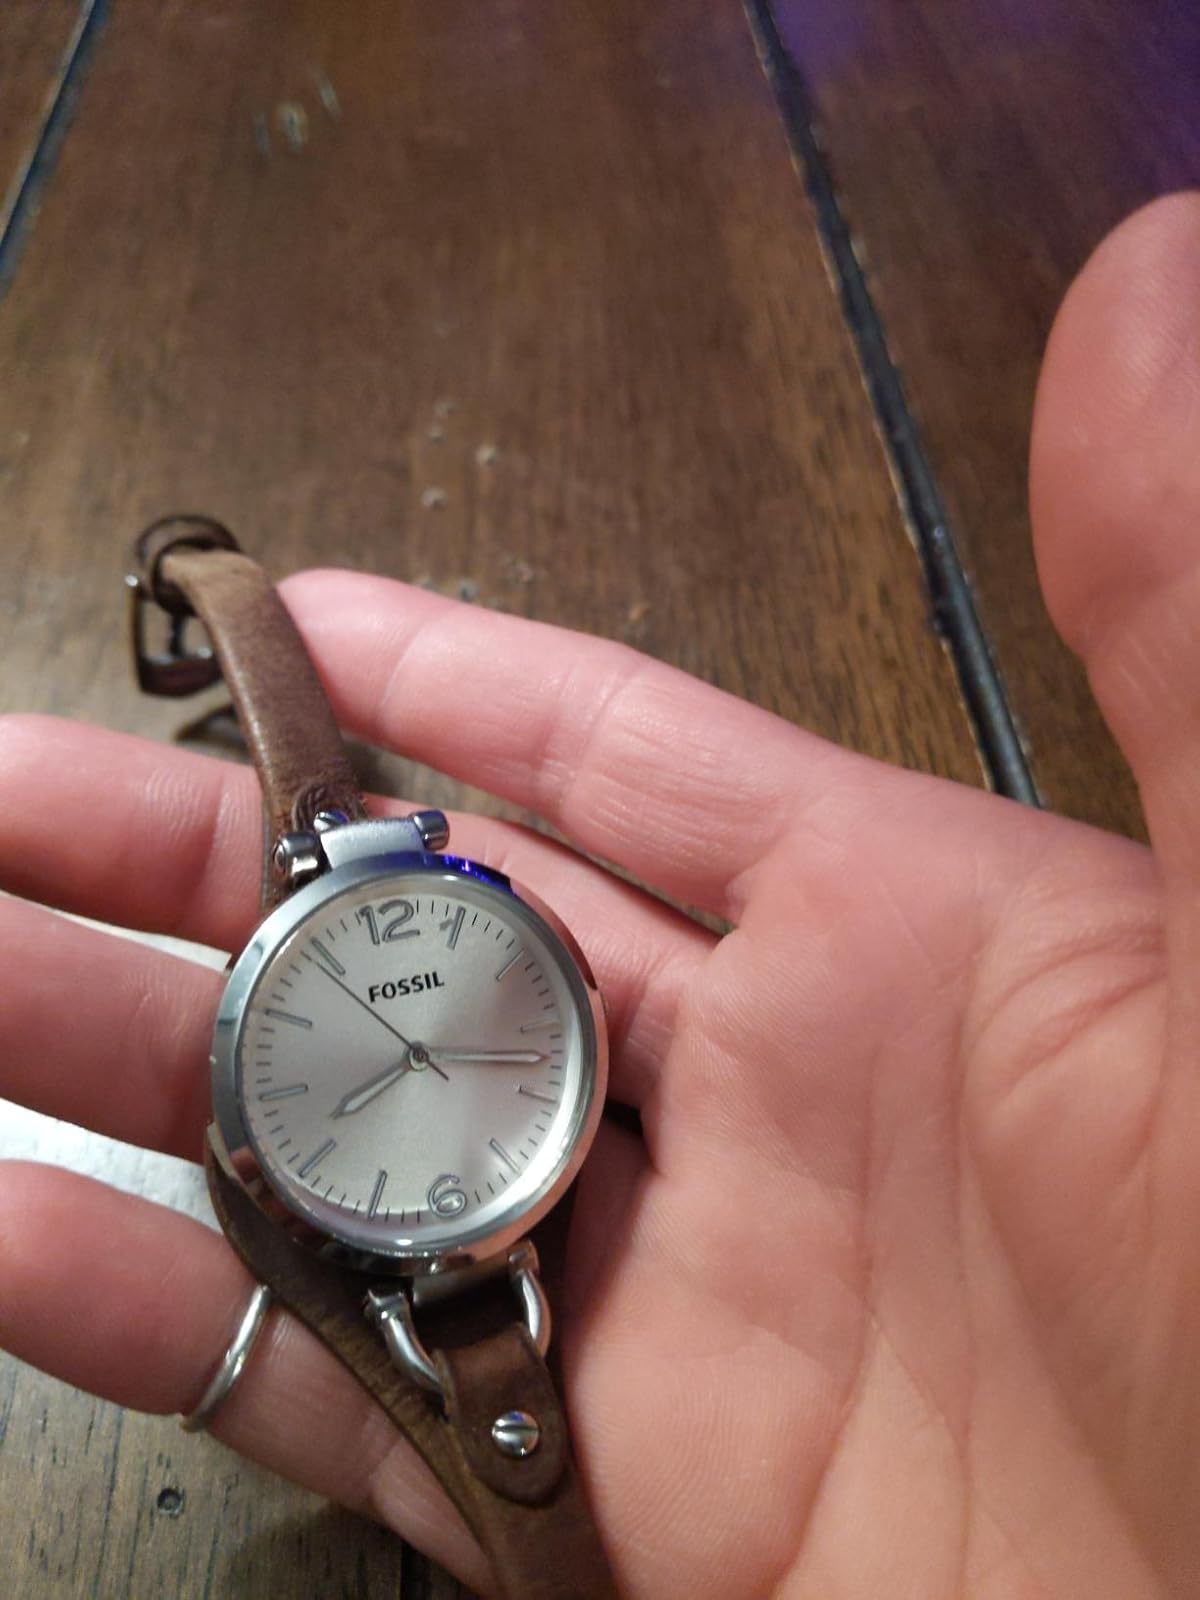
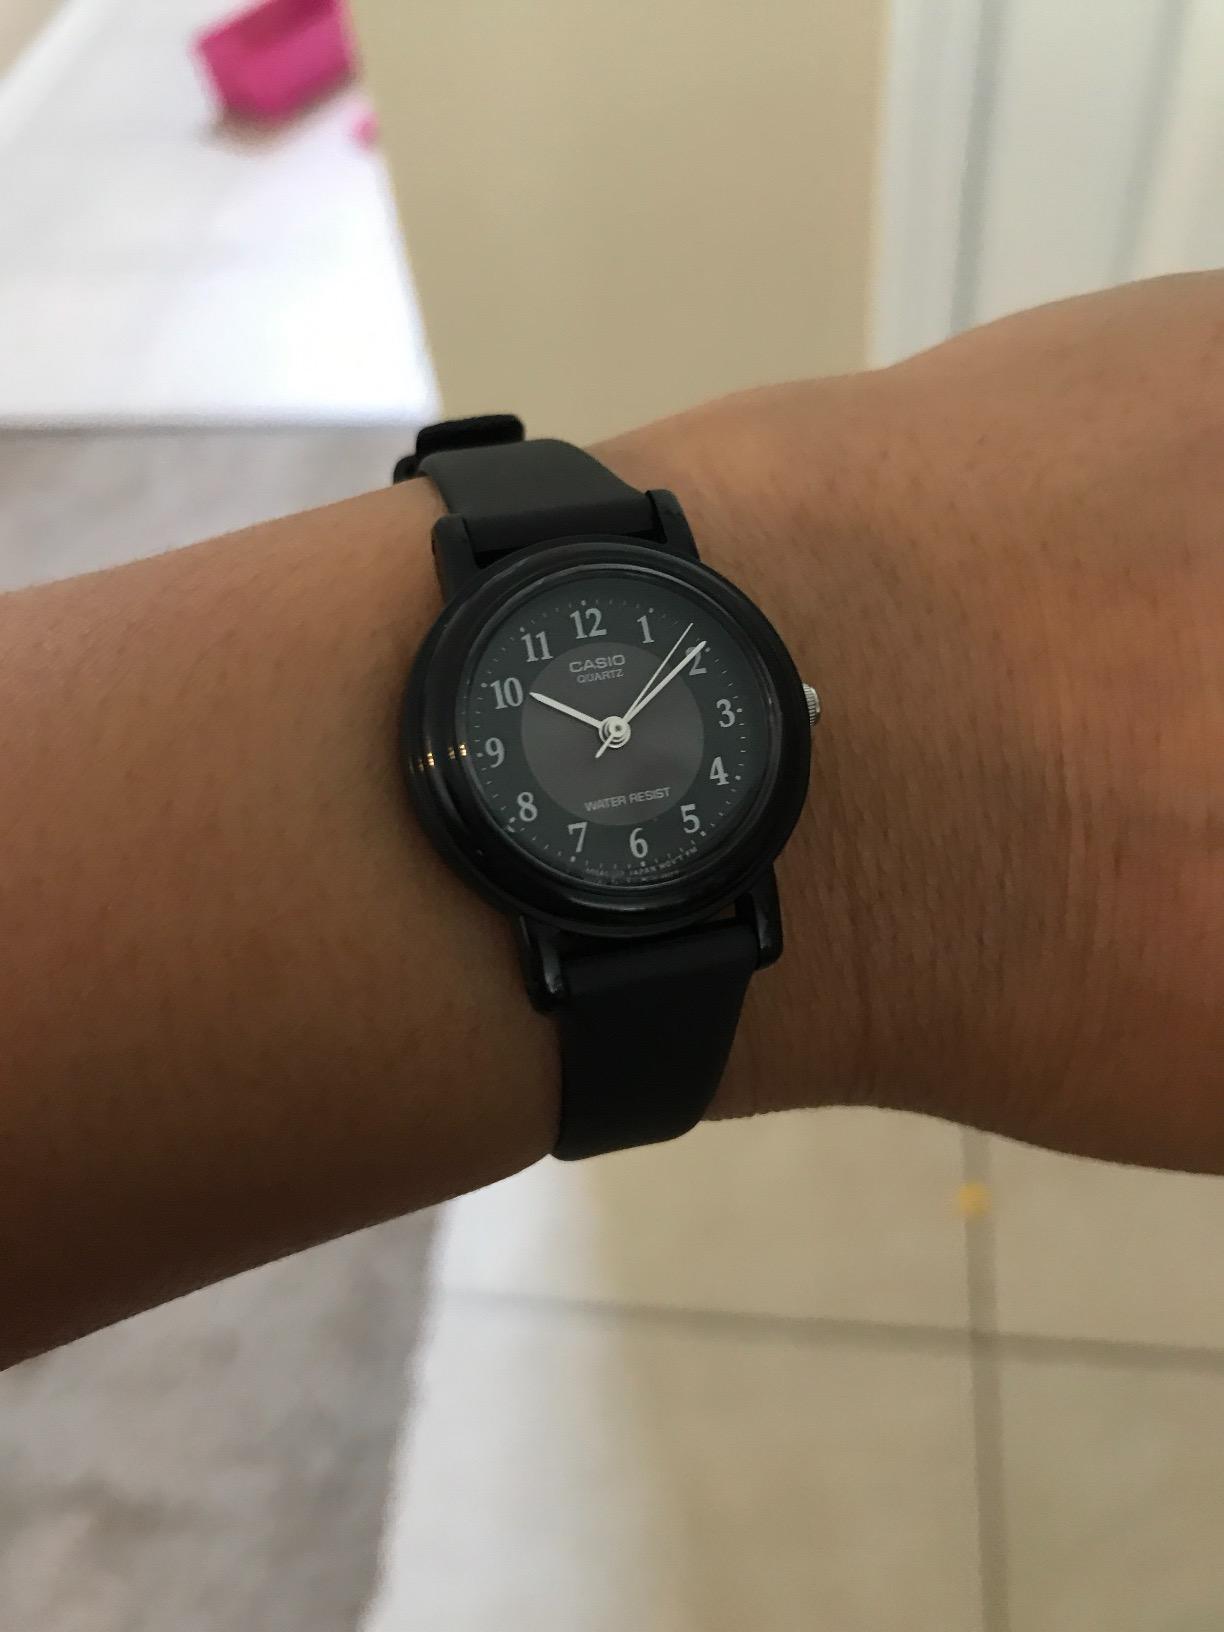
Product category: accessories_watch
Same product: no